Daystar Television Canada

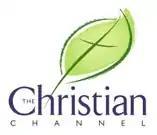
Logo used under The Christian Channel brand.

The channel was launched on October 1, 2005 as "The Christian Channel" by previous owners S-VOX.